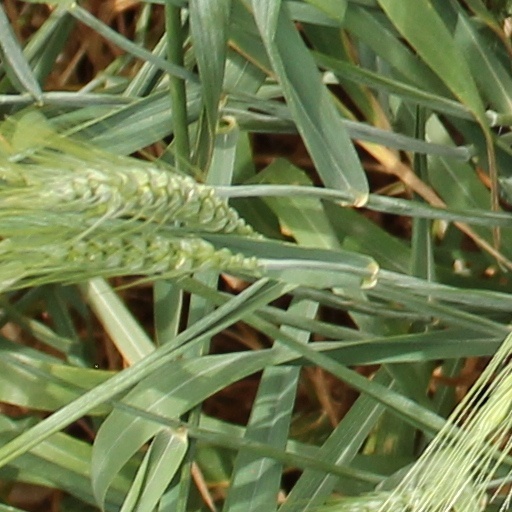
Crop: wheat